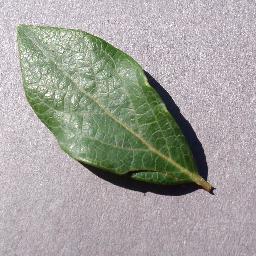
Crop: blueberry
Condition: healthy